Sunda slow loris

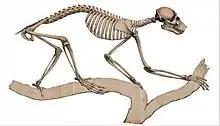
Skeleton

The Sunda slow loris has dark rings around its large eyes, a white nose with a whitish strip that extends to the forehead and a dark stripe that stretches from the back of the head along the spine. Its soft, thick, woolly fur ranges from light brown to deep reddish brown, with a lighter underside. The species is distinct from the Bengal slow loris due to the dark inverse teardrop markings around the eyes which meet the dark dorsal stripe on the back of the head. It tends to have a much more distinct white stripe between the eyes, more distinct dark coloring around the eyes, and a browner coat than the Bengal slow loris which is larger, grayer, and shows less contrast. The Sunda slow loris has less white facial coloring than the much smaller pygmy slow loris. Local color variations are known to occur.